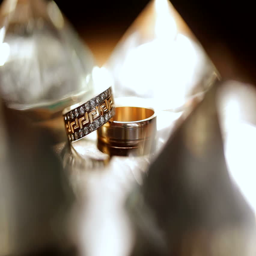
the rings lie on the table .